June 2015 Republican People's Party election campaign

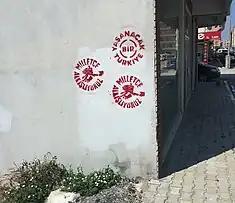
Street art depicting the CHP's two main campaign slogans, "Milletçe Alkışlıyoruz" (We applaud nationally) and "Yaşanacak bir Türkiye" (A liveable Turkey) in Seferihisar, İzmir

The CHP has expressed interest in negotiating with the left-wing HDP as well as other left-wing parties such as the Labour Party (EMEP) and the Freedom and Solidarity Party (ÖDP). Despite this, CHP leader Kemal Kılıçdaroğlu identified the HDP as a threat to the party's support base during a Central Executive Committee meeting on 29 January and has sought to take 'measures' against the HDP. The ÖDP has ruled out negotiating with the CHP while the EMEP leader Selma Gürkan has stressed the importance of doing so.